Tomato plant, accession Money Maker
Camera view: vertical (180 deg); turntable rotation: 120 degrees
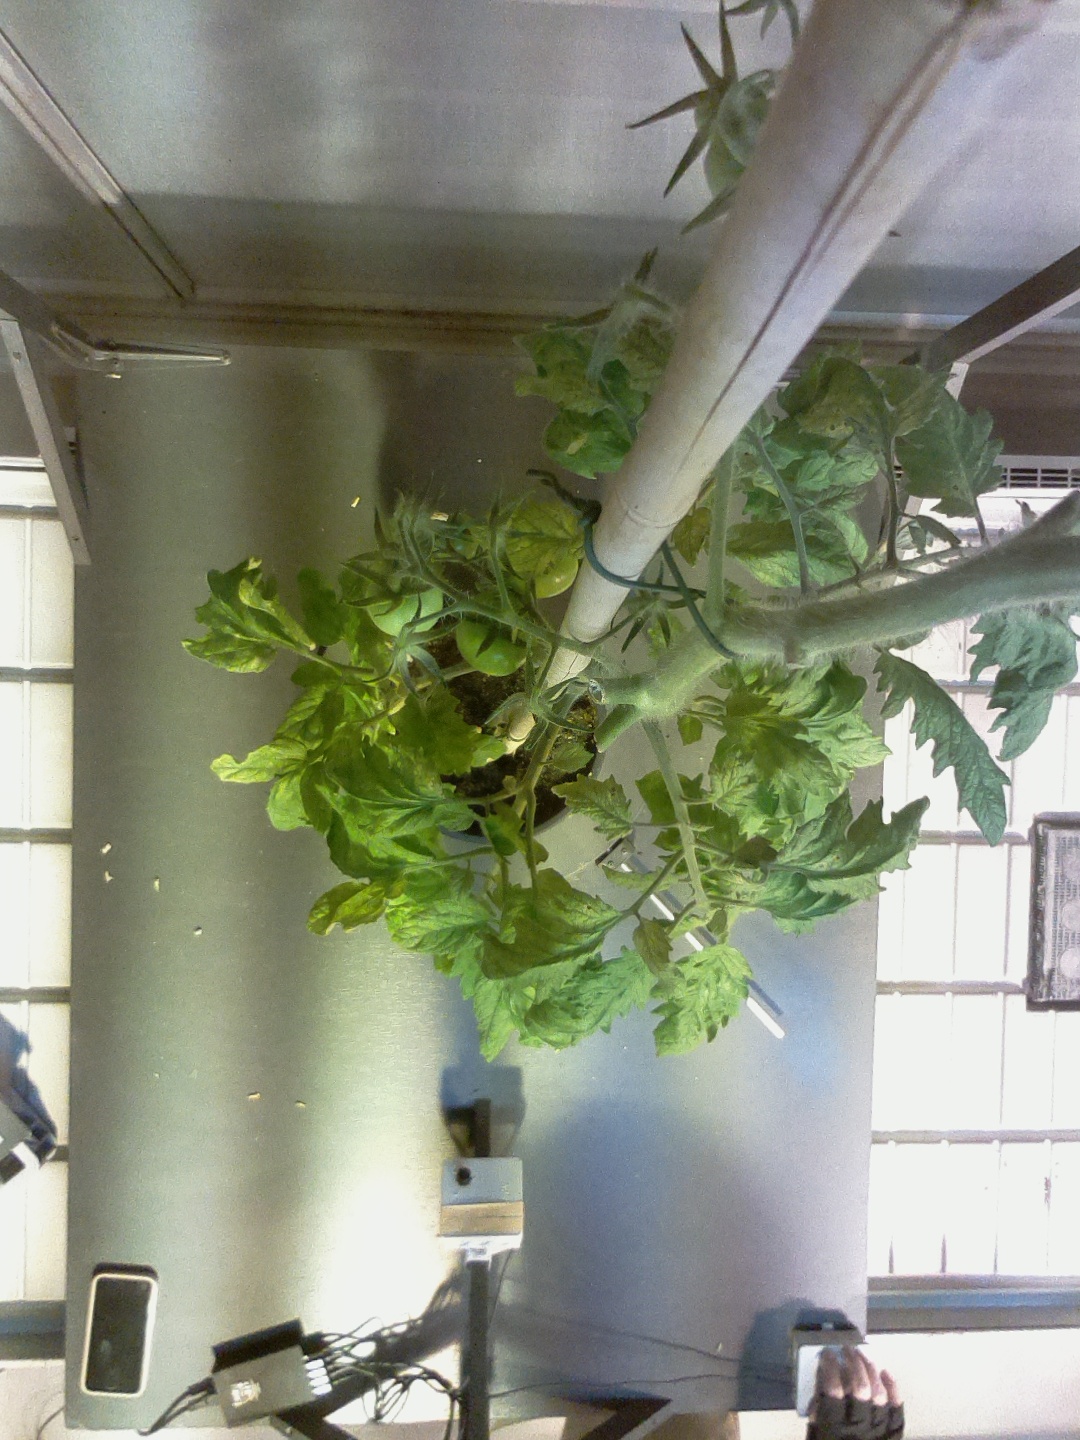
BBCH growth stage 77: 70%-80% of final fruit size